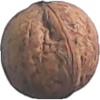
Label: Walnut 1